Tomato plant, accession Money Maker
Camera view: vertical (180 deg); turntable rotation: 90 degrees
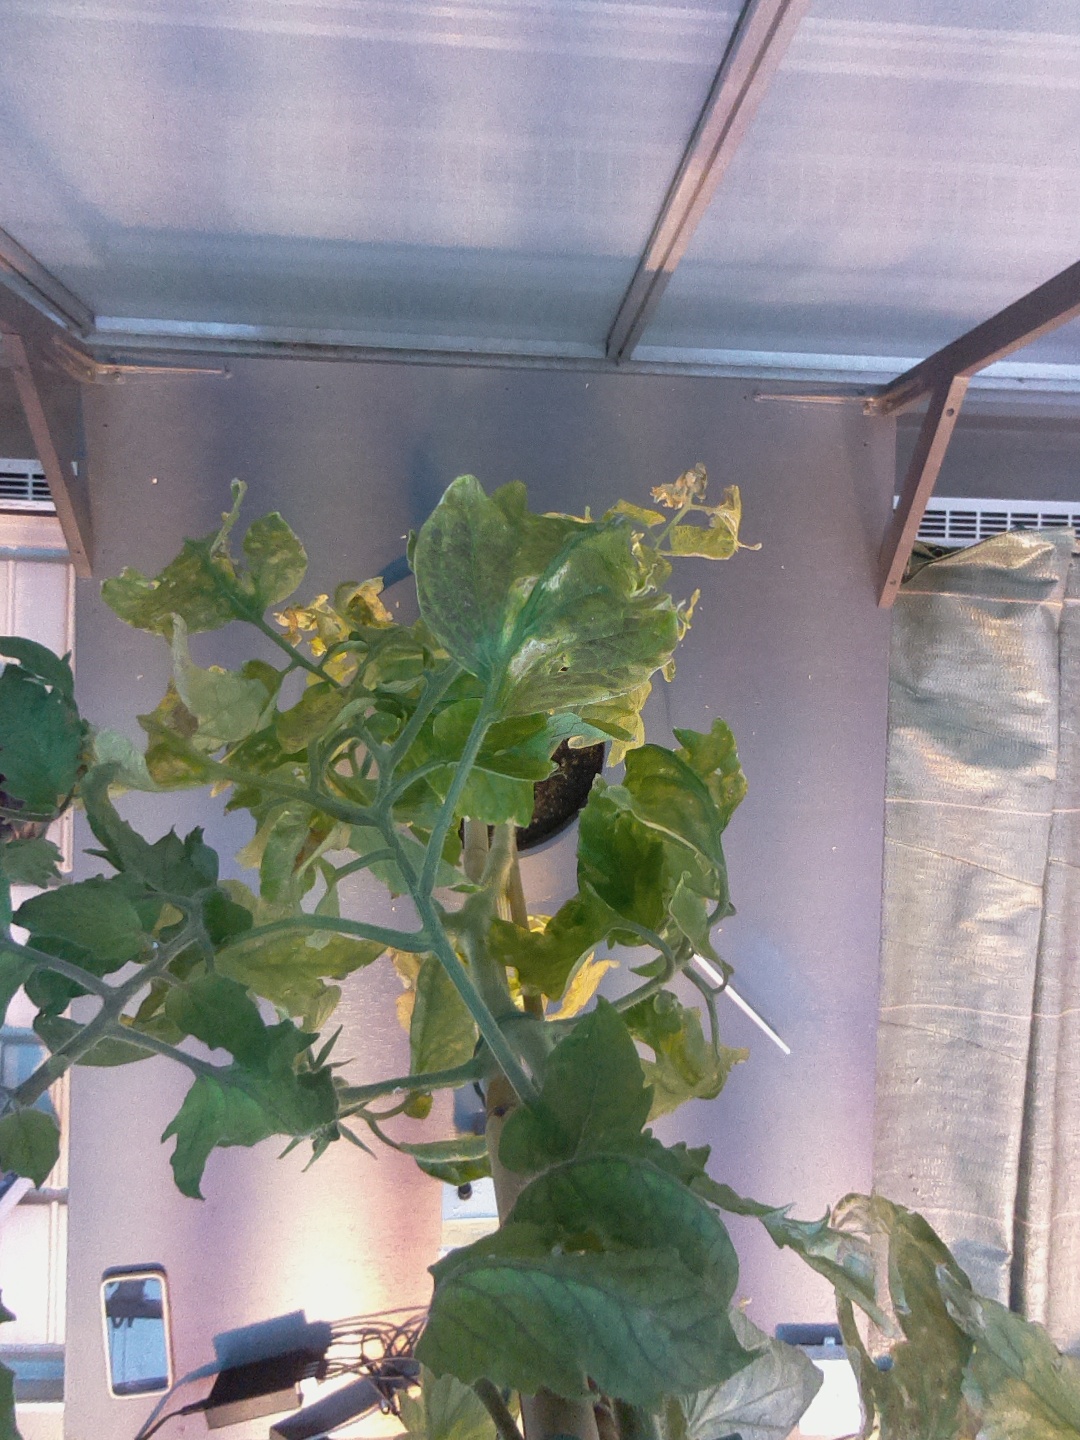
BBCH growth stage 79: 90% -100% of final fruit size